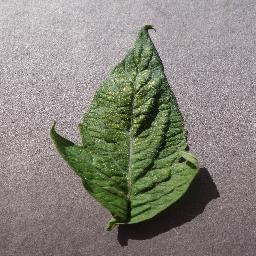
Label: Tomato___Spider_mites Two-spotted_spider_mite